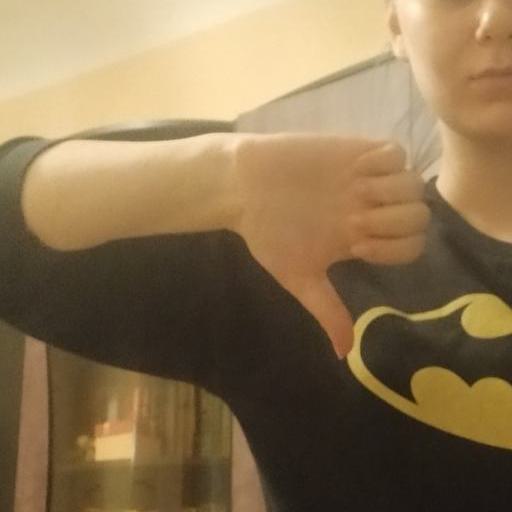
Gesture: dislike